Army Golf Club

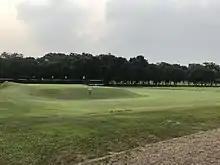

Army Golf Club was founded in 28 May 2001. It was opened by the first President of the Club and then Chief of Army Staff Lt General M Harun-Ar-Rashid. Bangladesh Golf Academy, first golf academy of Bangladesh was opened on 9 June 2010. The club is affiliated with Kurmitola Golf Club. It has a 9-hole course and over 40 acre in size. Golf garden restaurant is located in the club.